Meda or the Not So Bright Side of Things

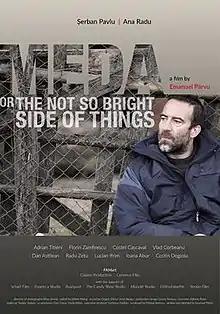
Theatrical release poster

Meda or the Not So Bright Side of Things (Romanian: Meda sau Partea nu prea fericită a lucrurilor) is a 2017 Romanian drama film directed and written by Emanuel Pârvu, and starring Șerban Pavlu and Ana Radu. The plot follows Doru (Pavlu), a widowed lumberjack living in an isolated village, who struggles earning money so that his foster teenage daughter Meda (Radu) is not sent back to the orphanage. It is the full-length debut of Pârvu.